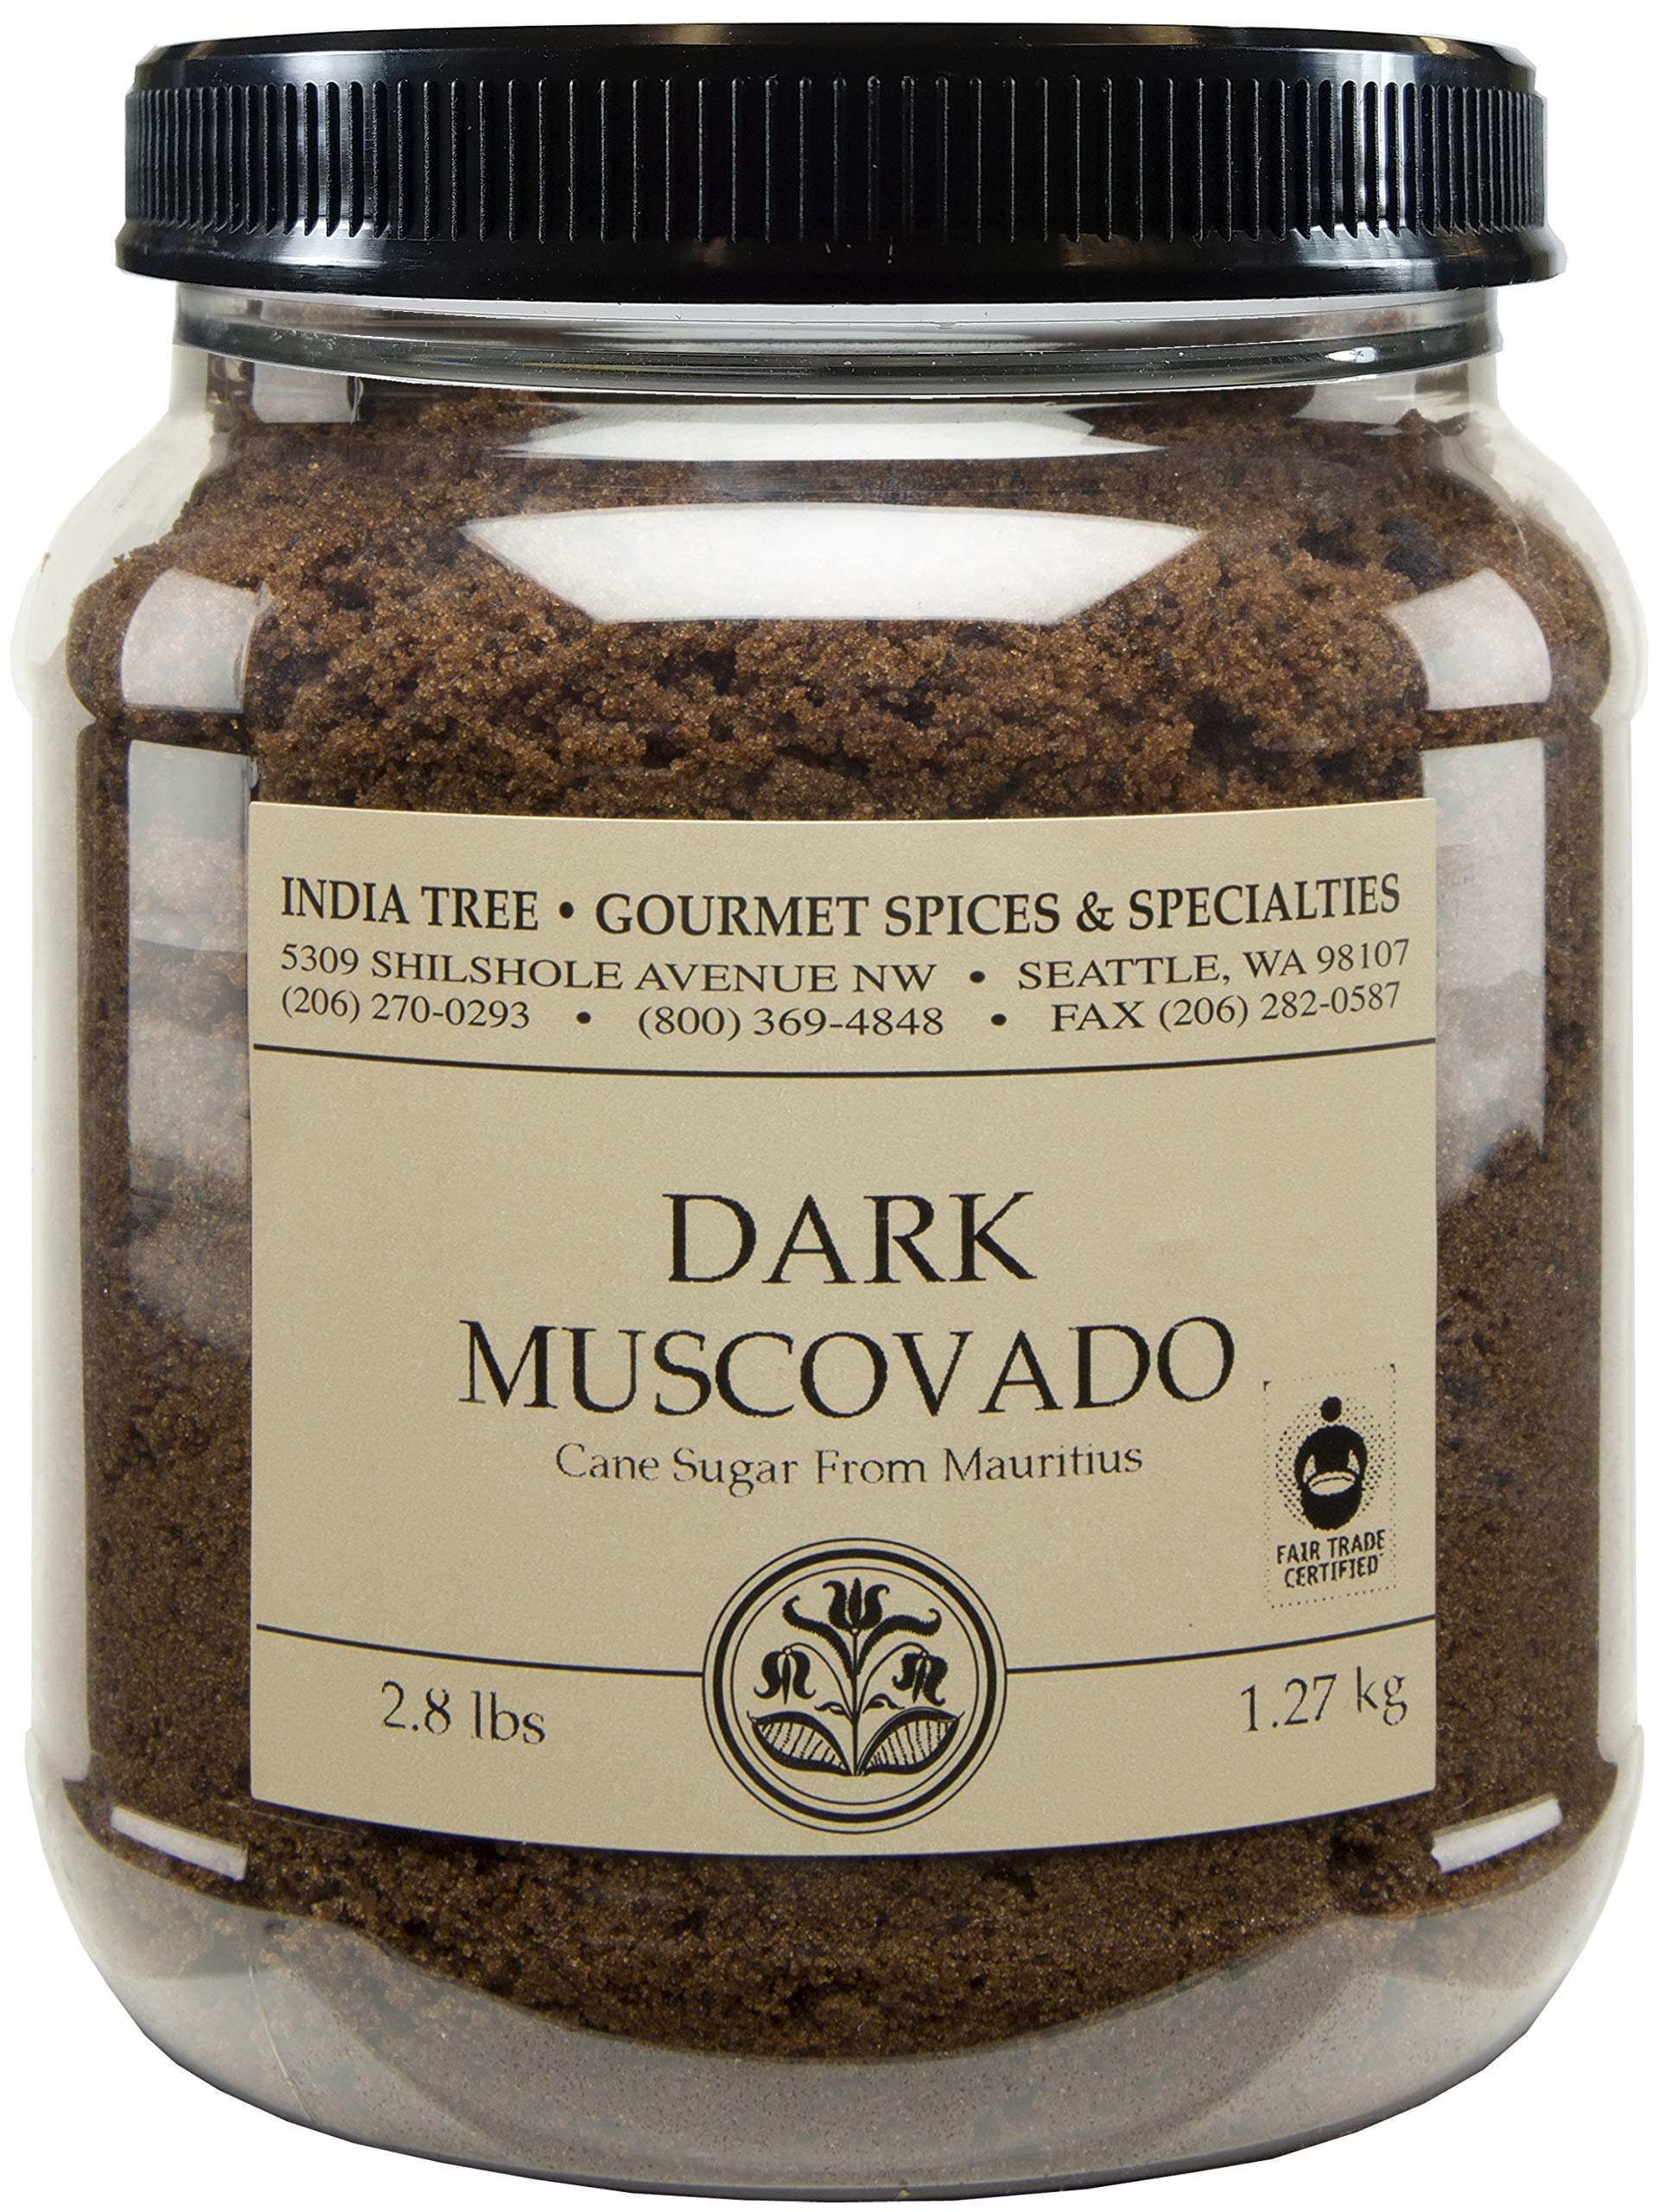
Item Name: Pure Dark Muscovado Sugar, All-Natural Gourmet Sweetener for Coffee, Tea, and Baking , 3.0 Lb Canister (Pack of 1)
Bullet Point 1: SWEETEN WITH BENEFITS: Low-calorie & nutrient-rich, our white sugar cubes contain calcium, potassium & magnesium; Delight in the natural goodness of our premium sweetener in coffee & tea while maintaining a healthy lifestyle.
Bullet Point 2: HEALTHY BAKING: Use our all-natural sugar cubes for low-cal, delicious desserts; Give your baked goods a natural sweetness boost with our premium sugar cubes for treats that are as satisfying as they are nutritious.
Bullet Point 3: NATURAL HONEY SUBSTITUTE: Enjoy the sweetness of honey without any added preservatives or artificial flavors with our premium sugar cubes; They're easy to measure and store, making them a convenient addition to your pantry.
Bullet Point 4: Quality Ingredients for Creative Cooks: India Tree offers an exciting assortment of cooking and baking ingredients; Ranging from pantry staples like sugar to fabulous colored sugar sprinkles, sugar cubes and vegetable dyes
Bullet Point 5: Make India Tree your go-to shop for Decorative sprinkles, confetti, colored sugar and baking sugar; We also carry a wide array of savory seasonings, all created to chef-level standards with attractive minimalist packaging
Value: 2.8
Unit: pound

Price: 41.52